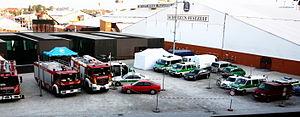
L’Oktoberfest est une fête populaire connue dans les pays francophones sous le nom de fête de la bière, se déroulant à Munich en Allemagne. De nos jours, elle commence le premier samedi de la deuxième quinzaine de septembre à midi exactement, et se termine le premier dimanche d'octobre, sauf si celui-ci est le 1ᵉʳ ou le 2 octobre auquel cas la fête est prolongée jusqu'au 3. Elle dure donc de seize à dix-huit jours. L’Oktoberfest a lieu près du centre de Munich, sur un terrain vague de 42 hectares. Ce site s'appelle Theresienwiese, parfois raccourci en die Wiese. Afin de préserver le caractère familial de la fête, une fête foraine et des lieux de restauration sont installés autour des tentes. L’Oktoberfest est la plus grande fête foraine au monde. On y trouve des attractions historiques mais aussi de très modernes.